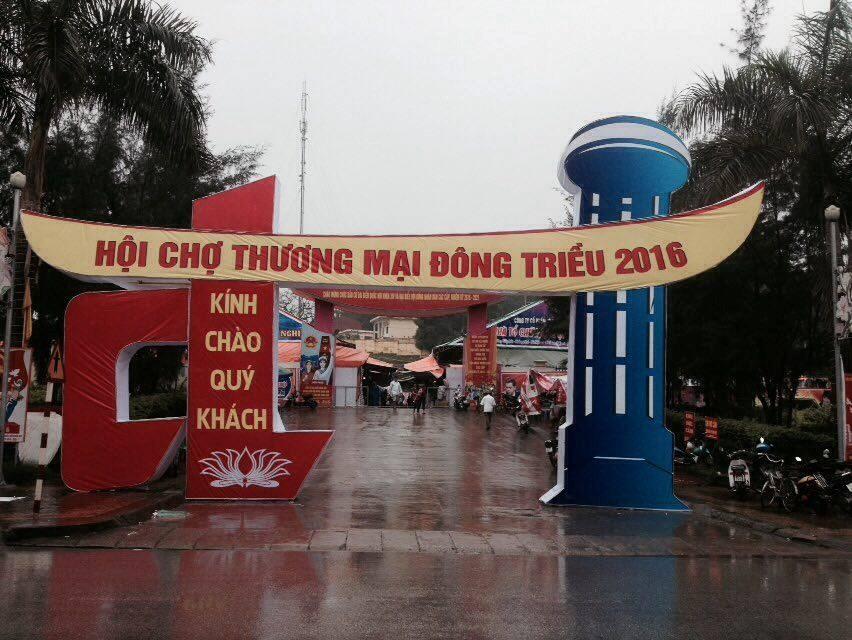
có một cái cổng chào xuất hiện ở trong bức ảnh